Gautama Buddha in world religions

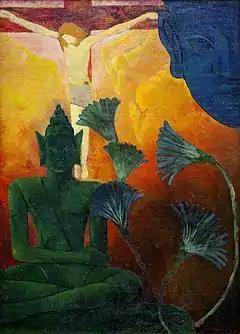
"Christ and Buddha" by Paul Ranson, 1880

The Greek legend of "Barlaam and Ioasaph", sometimes mistakenly attributed to the 7th century St. John of Damascus but actually written by the Georgian monk Euthymius in the 11th century, was ultimately derived, through a variety of intermediate versions (Arabic and Georgian) from the life story of the Buddha. The king-turned-monk Ioasaph (Georgian "Iodasaph", Arabic "Yūdhasaf" or "Būdhasaf": Arabic "b" could become "y" by duplication of a dot in handwriting) ultimately derives his name from the Sanskrit Bodhisattva, the name used in Buddhist accounts for Gautama before he became a Buddha. Barlaam and Ioasaph were placed in the Greek Orthodox calendar of saints on 26 August, and in the West they were entered as "Barlaam and Josaphat" in the Roman Martyrology on the date of 27 November.